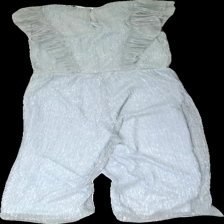
View: back
Type: Top
Category: Children
Brand: H&M
Colors: Grey
Material: 100% poly
Cut: Regular
Size: 146
Damage 2: Pulled threads
Damage 2 location: middle center
Price range: <50
Recommended usage: Recycle
Description: Silver full length body suit for kids, from H&M, size 146/152. Poor condition.